Sky position (RA, Dec in degrees): 175.55, 16.646
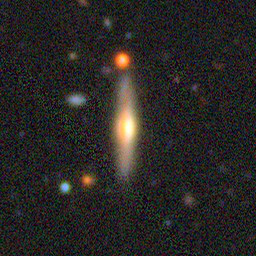
Galaxy morphology: Edge-on Galaxies with Bulge